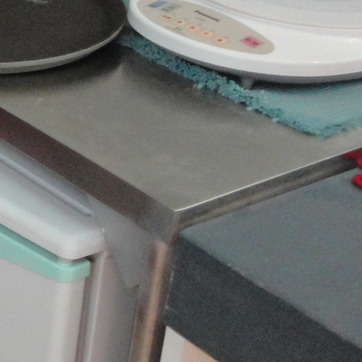
Material: metal